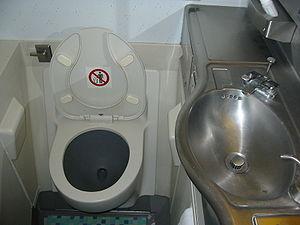
Le mot toilettes désigne le local appelé aussi cabinets ou « petit coin » consacré à la discrétion et l'intimité du moment de soulagement volontaire des déjections corporelles : urine et défécation principalement. Elles constituent une évolution par rapport aux moyens antérieurs voués au même usage, à savoir :